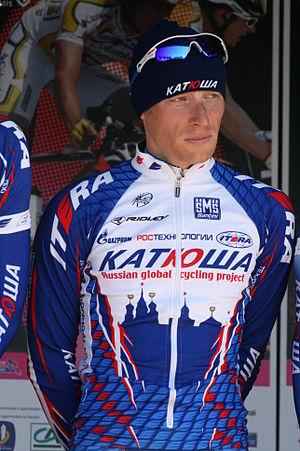
Pavel Brutt lors de la présentation des équipes des 4 jours de Dunkerque